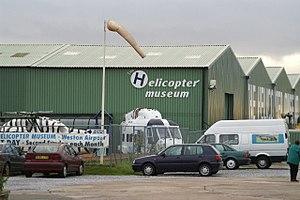
Cette liste des musées du Somerset, Angleterre contient des musées qui sont définis dans ce contexte comme des institutions qui recueillent et soignent des objets d'intérêt culturel, artistique, scientifique ou historique. leurs collections ou expositions connexes disponibles pour la consultation publique. Sont également inclus les galeries d'art à but non lucratif et les galeries d'art universitaires. Les musées virtuels ne sont pas inclus.